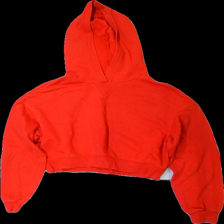
View: front
Type: Hoodie
Category: Ladies
Brand: H&M
Brand text on label: divided
Colors: Red
Material: 77% cotton 23% polyester
Cut: Cropped
Size: M
Season: All
Damage location: bottom left
Damage 2 location: middle left
Price range: <50
Recommended usage: Export
Description: röd hoodie, croppad, urtvättad
Comment: urtvättad